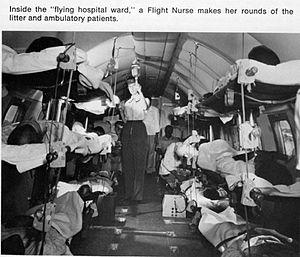
Intérieur d'un avion de transport médical C-131A Samaritan du Military Air Transportation Service.
L’aviation sanitaire représente une étape dans l’histoire de la médecine et plus particulièrement dans l'histoire de la médecine aéronautique.
Les bimoteurs de transport Convair 340 et 440 constituent une évolution du Convair 240. Remplaçant le DC-3 chez un certain nombre de transporteurs aériens, ils ont ensuite connu une longue carrière après remotorisation avec des turbopropulseurs.